M. Suryanarayan

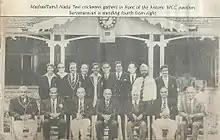
Tamil Nadu Test Cricketers gathers in front of the historic MCC Pavilion

M. Suryanarayan followed in his father's footsteps in many ways. He was a natural at all ball games. M. Suryanarayan did a University of Madras Science degree from Presidency College, then moved into the British Indian world of commerce in Madras and Bangalore before going into business on his own. He also spent some years abroad promoting Indian handlooms on behalf of the Government of India. He published a book written by Suri & Raja (ed), "Buchi Babu (Father of Madras Cricket) and his sporting clan", 1993.